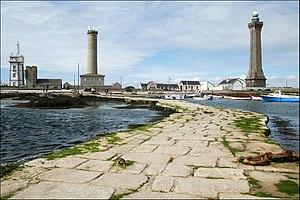
Phare d'Eckmühl vu de la jetée sur la pointe de Penmar'ch This building is indexed in the Base Mérimée, a database of architectural heritage maintained by the French Ministry of Culture,
La pêche bigoudène est l'activité de pêche maritime professionnelle du pays Bigouden, dans le Finistère, en Bretagne. Les huit ports bigoudens du sud formaient de 1919 à 2009, avec le port voisin de Bénodet, le quartier maritime du Guilvinec, dont les initiales d'immatriculation étaient GV. Les bateaux de l'ancien quartier maritime font aujourd'hui partie d'un même quartier d'immatriculation, et gardent les mêmes initiales. En 2011, le quartier d'immatriculation GV compte 809 marins et 236 navires.
Saint-Pierre est un hameau de la commune de Penmarc'h, dans le pays Bigouden. Il est situé à la pointe de Penmarc'h. C'est un port de pêche, moins important que ses voisins Saint-Guénolé et Kérity. C'est à Saint-Pierre que s'élève le phare d'Eckmühl.